Shawn Sawyer

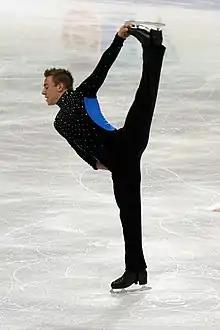
Sawyer performs a Y-spin in competition

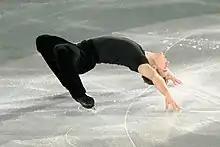
Sawyer performs a cantilever in exhibition

Sawyer was well known for his spins and his spiral positions, which show great flexibility. Sawyer was one of few male skaters to perform spirals in their programs, because men did not receive any credit for spiral sequences. Sawyer's arabesque, I and Y positions in spins and spirals were his trademark moves.